Languages of Paraguay

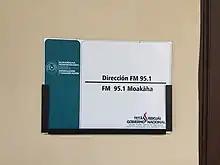
A sign in Asunción, bilingual in Guaraní and Spanish

Guaraní is the only indigenous language of the Americas whose speakers include a large proportion of non-indigenous people. This is an anomaly in the Americas where language shift towards European colonial languages (in this case, the other official language of Spanish) has otherwise been a nearly universal cultural and identity marker of mestizos (people of mixed Spanish and Amerindian ancestry), and also of culturally assimilated, upwardly-mobile Amerindian people.